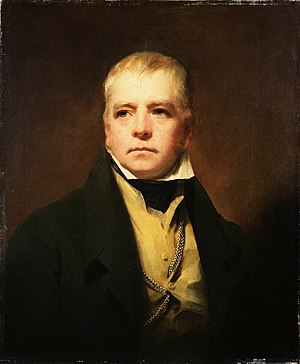
Walter Scott
Henry Raeburns portrætmaleri af Walter Scott (1822).
Sir Walter Scott, 1. baronet var en skotsk forfatter, der skrev historiske romaner. Mest kendt er romanen Ivanhoe, der er filmatiseret adskillige gange.